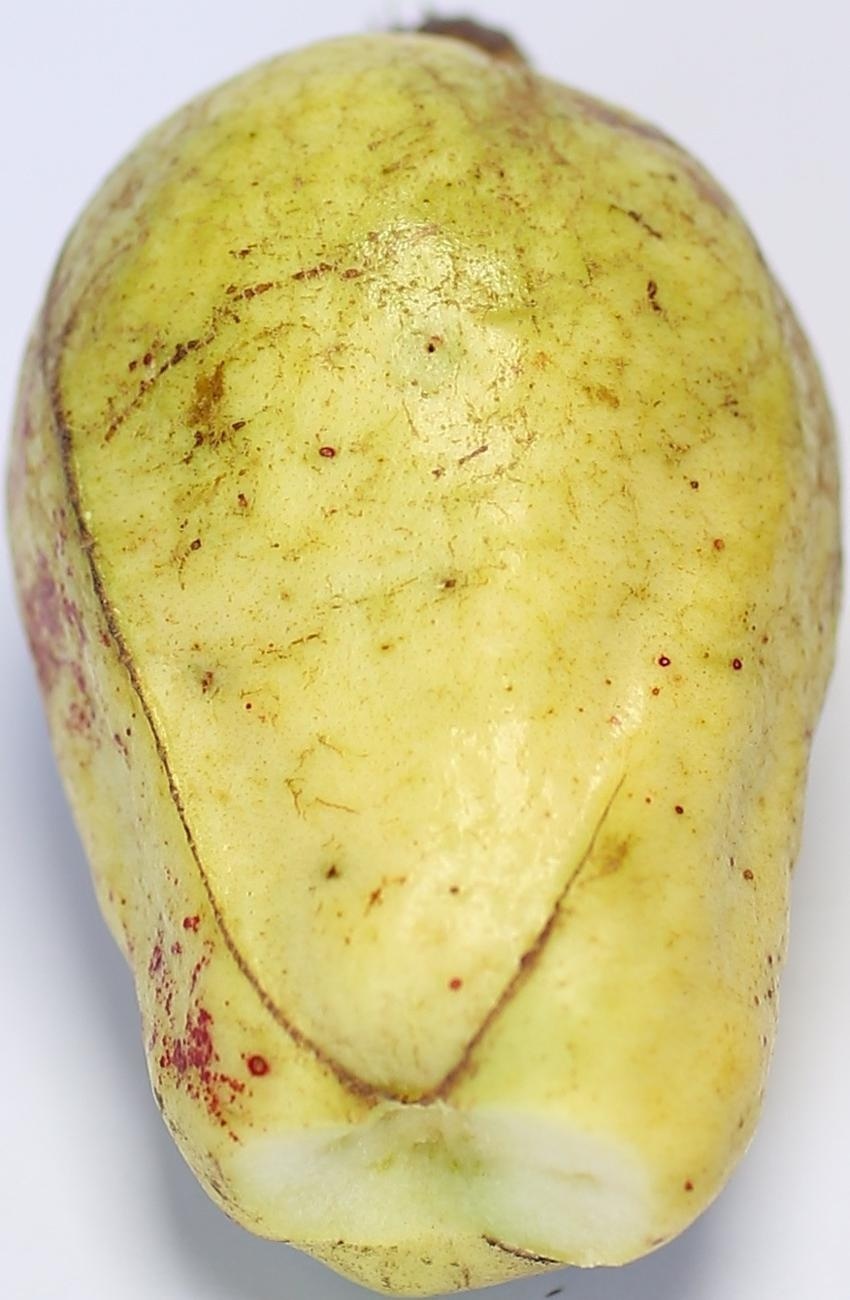
Maturity: ripe
Variety: thadhrami